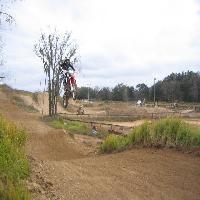
Weather: cloudy or overcast